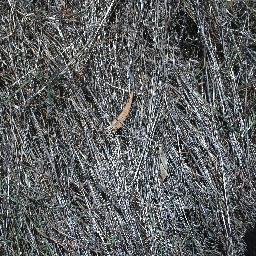
Label: negative